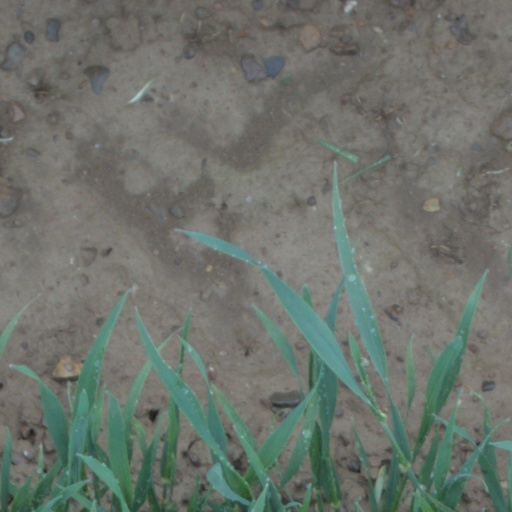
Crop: wheat